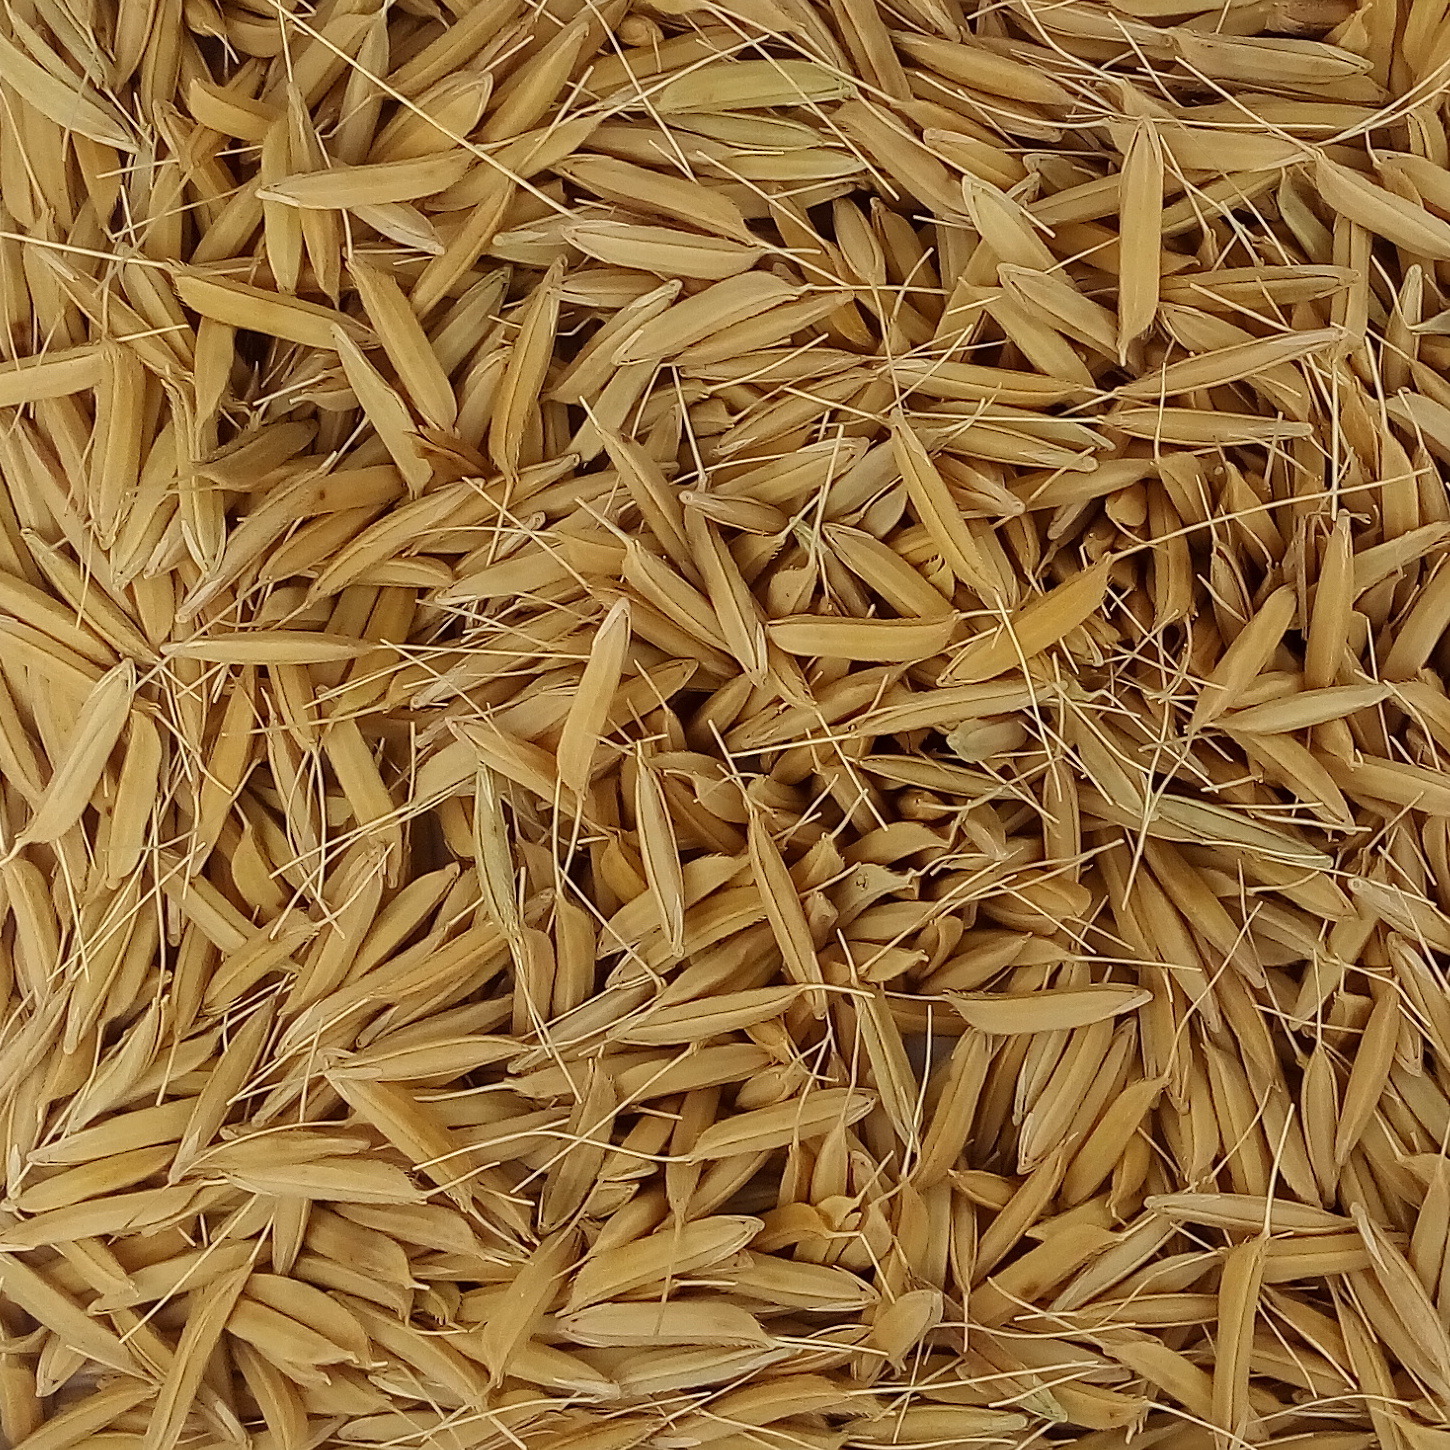
Rice seed variety: PB1